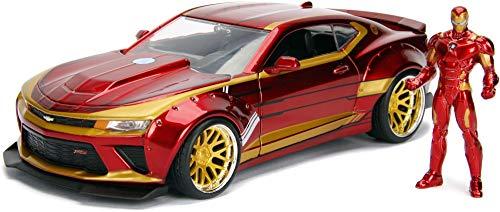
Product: Jada Toys Marvel Iron Man & 2016 Chevy Camaro Die-cast Car, 1:24 Scale Vehicle & 2.75" Collectible Metal Figurine
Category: Toys & Games | Play Vehicles | Die-Cast Vehicles
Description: Includes 2.75” Iron Man die-cast figure.
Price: $21.99
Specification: ProductDimensions:11x5x3.5inches|ItemWeight:1.8pounds|ShippingWeight:1.8pounds(Viewshippingratesandpolicies)|ASIN:B07G32GYFQ|Itemmodelnumber:99724|Manufacturerrecommendedage:8yearsandup